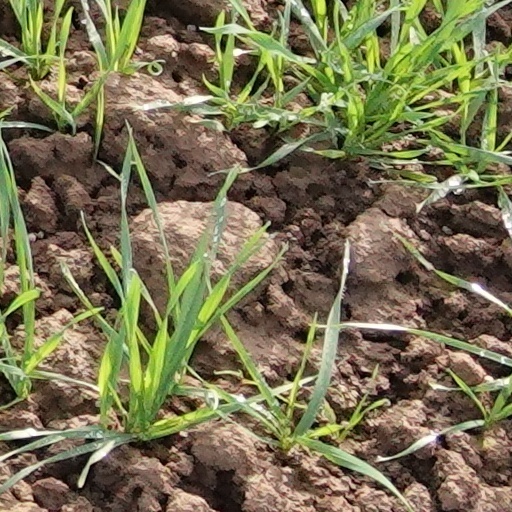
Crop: wheat